Samson and Delilah (opera)

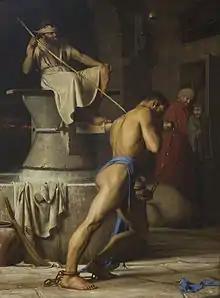
"Samson at the Treadmill" (Carl Bloch, 1834–1890)

"Samson et Dalila" also earned a great deal of popularity outside France during the 1890s. The opera debuted successfully in Monaco at the Opéra de Monte-Carlo on 15 March 1892. This was followed by the opera's United States premiere at Carnegie Hall in a concert version on 24 March 1892 by the Oratorio Society of New York, conducted by Walter Damrosch. The first staged performance of the opera in the U.S. was held at the French Opera House, New Orleans on 4 January 1893. The first of many productions at the Metropolitan Opera in New York City was held on 2 February 1895, with Eugenia Mantelli as Dalila, Francesco Tamagno as Samson, and Pol Plançon portraying both Abimélech and the Old Hebrew. There is some evidence that the sets for the Met's production had been taken from some of their other operas, and at the second performance that season the work was given in concert, with the ballet sequences omitted; in this form the work traveled to Boston, where it was performed on 3 March 1895.